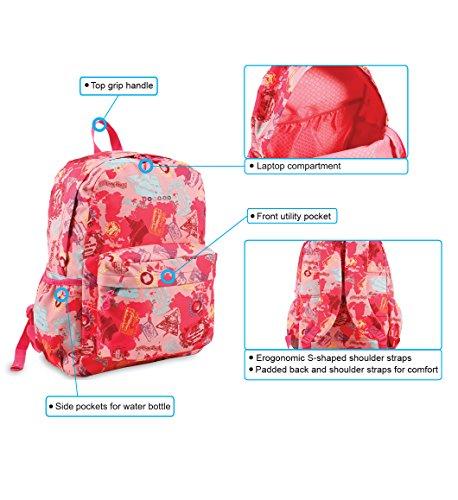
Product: J World New York Oz Backpack.
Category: Clothing, Shoes & Jewelry | Luggage & Travel Gear | Backpacks | Kids' Backpacks
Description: SUPERIOR QUALITY: DURABLE 600D POLYESTER WATER RESISTANT School Backpack.
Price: $40.00